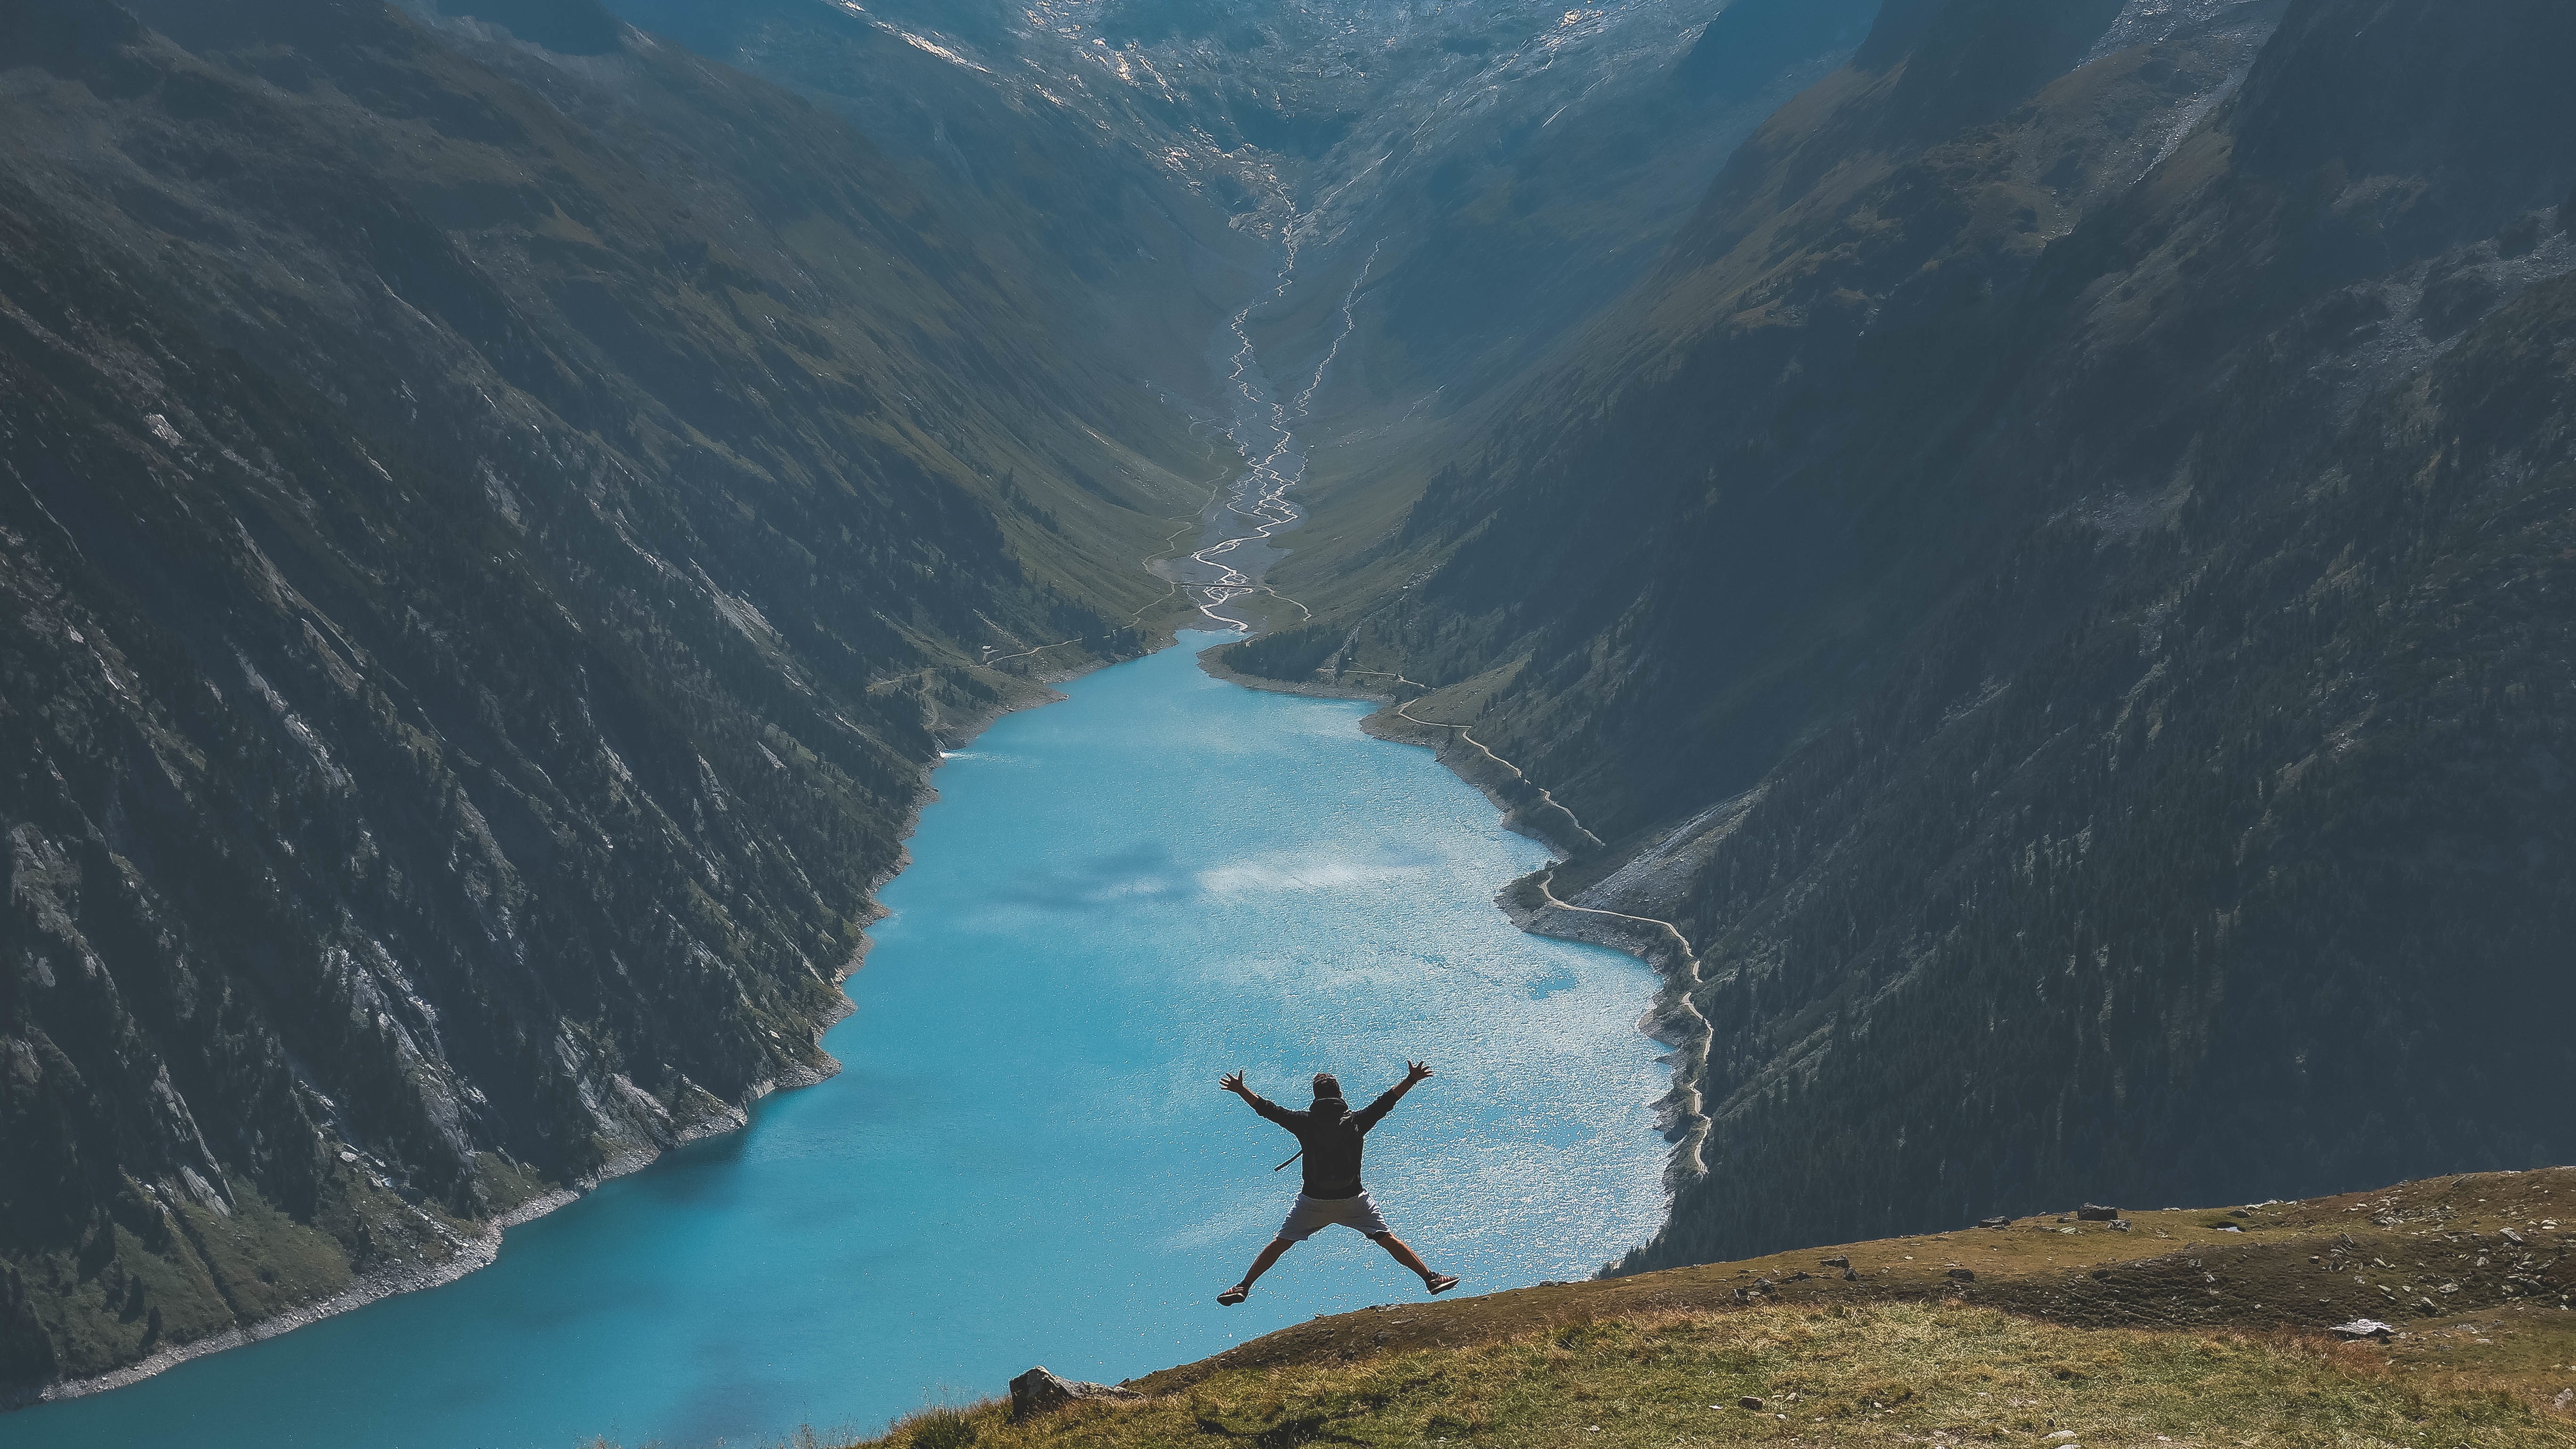
sea, coast, mountain, lake, adventure, mountain range, jumping, cliff, fjord, extreme sport, terrain, crater lake, landform, glacial landform